Shire of Daylesford and Glenlyon

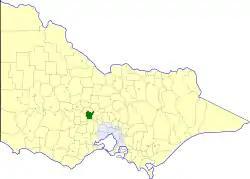
Location in Victoria

The Shire of Daylesford and Glenlyon was a local government area about northwest of Melbourne, the state capital of Victoria, Australia. The shire covered an area of , and existed from 1966 until 1995.